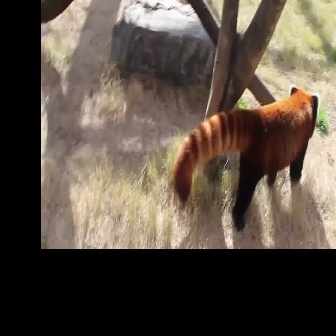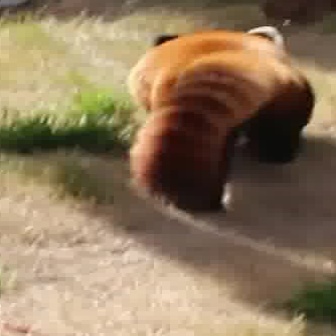
  Please identify the target specified by the bounding box [172,83,319,231] in the first image and locate it in the second image. Return the coordinates in [x_min,y_min,x_max,y_max] format.
Answer: [126,25,313,212]